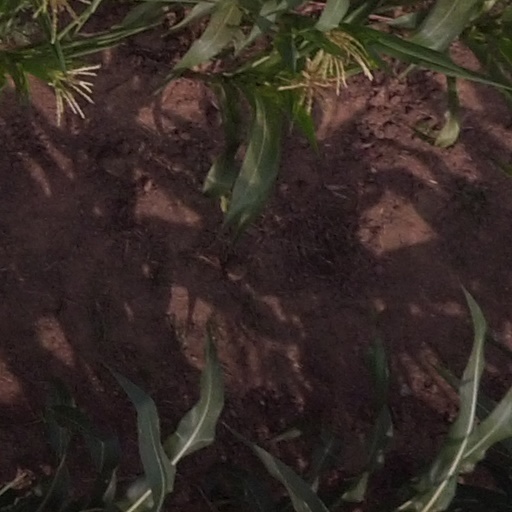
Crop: maize; corn